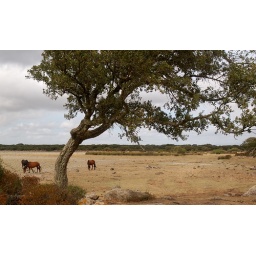
Wild horses in cork forest - Sardegna - Italia